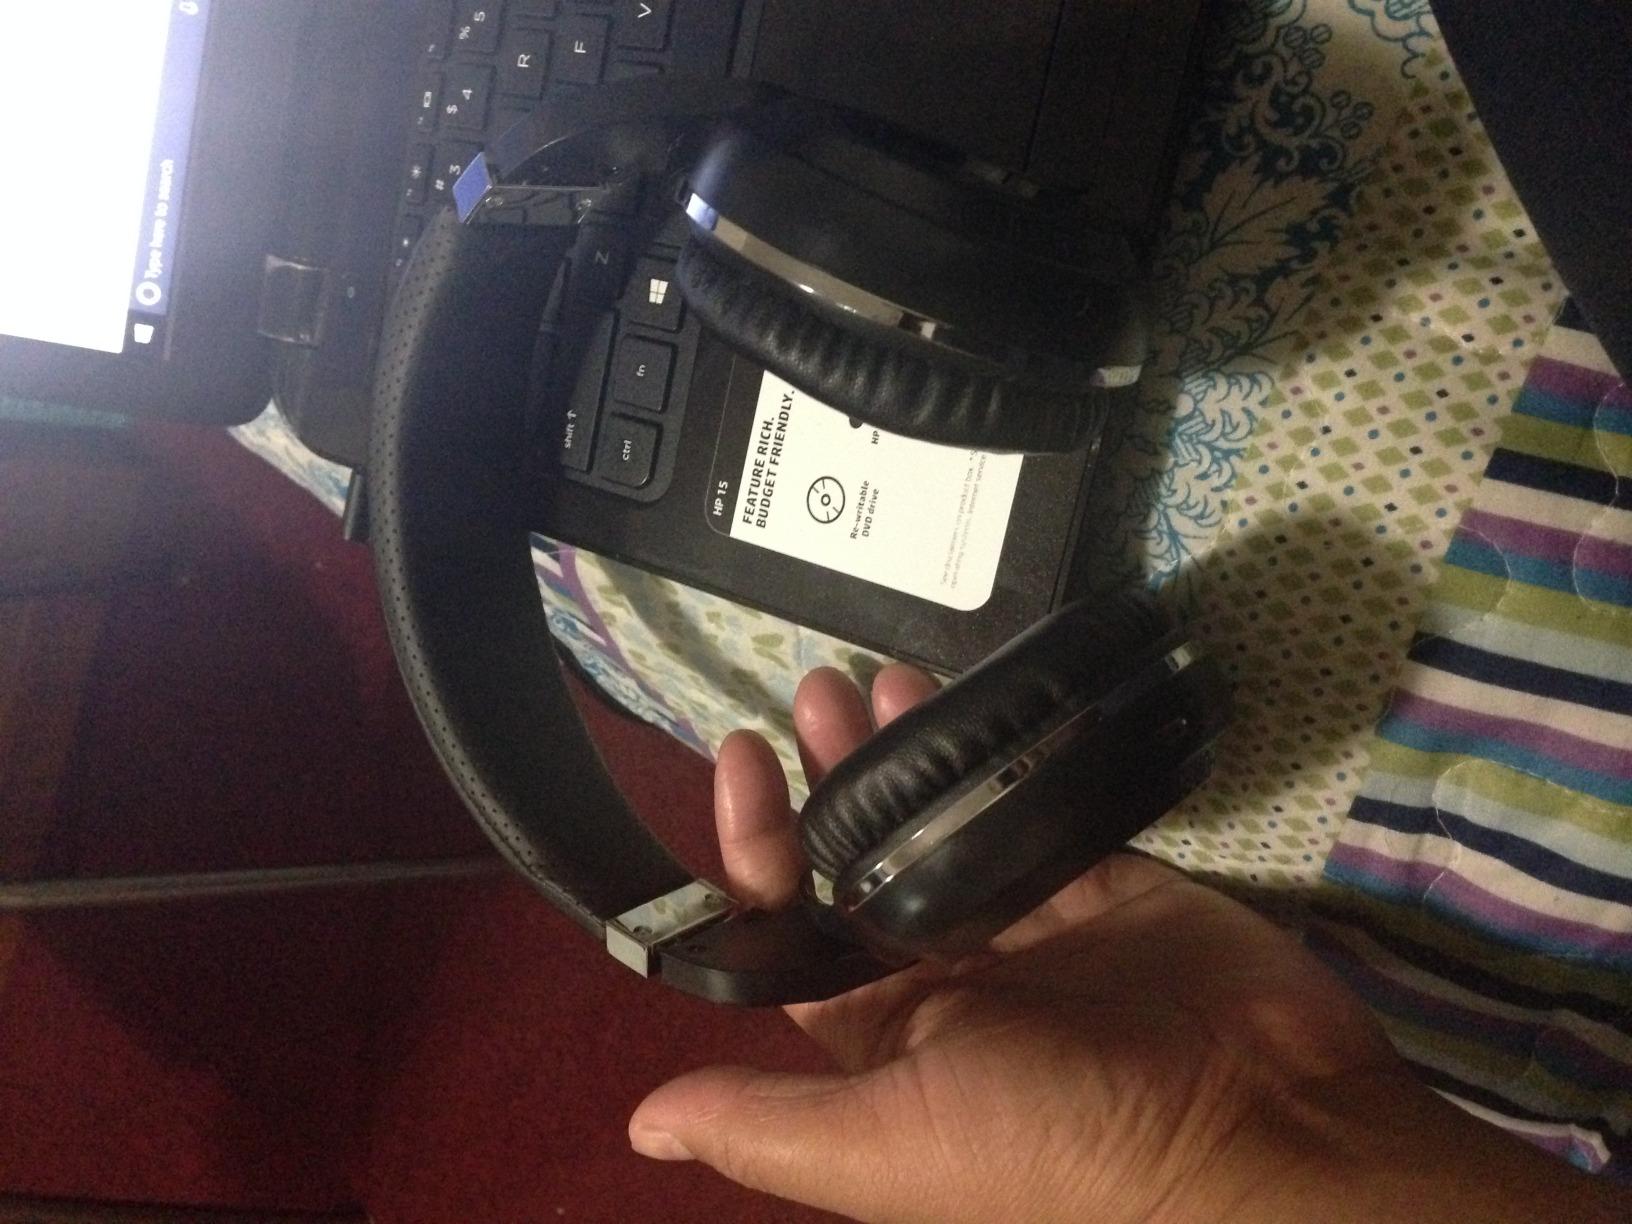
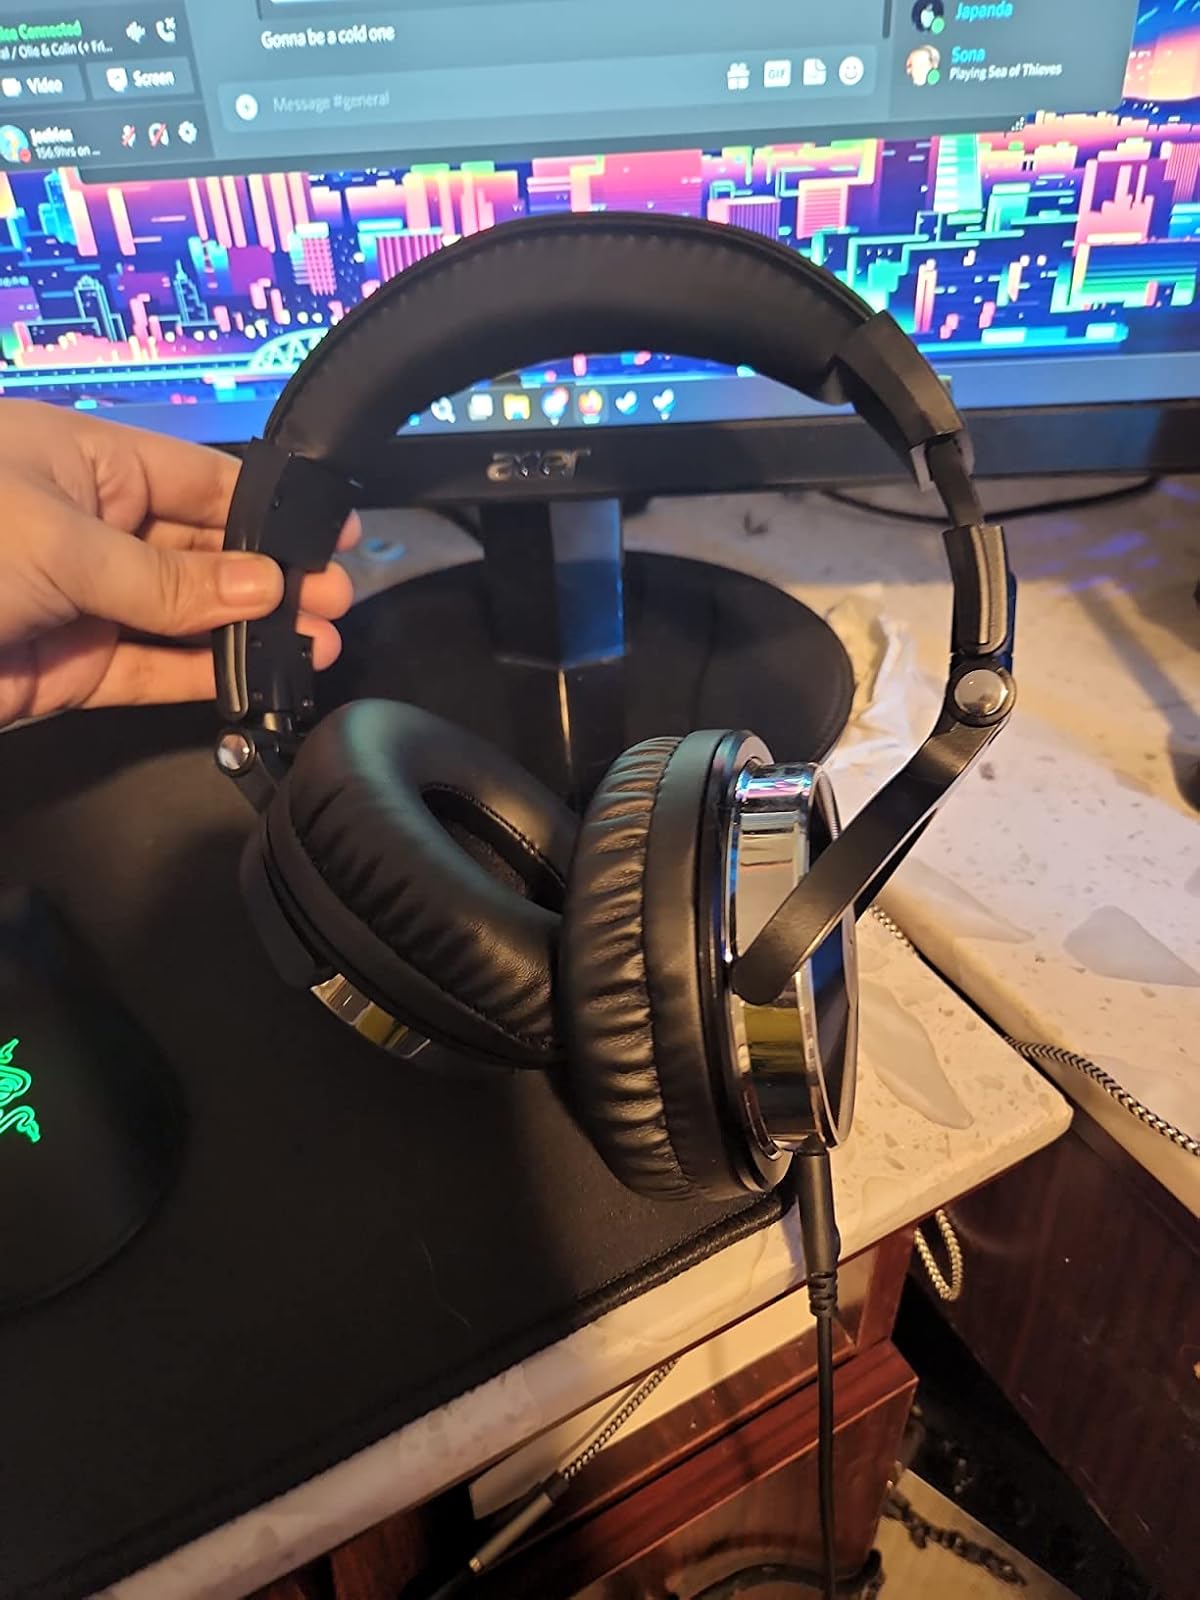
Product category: headphones
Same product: no